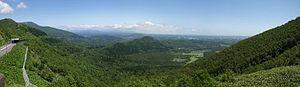
Les 100 paysages du Japon (ère Shōwa) constituent une liste de célèbres sites pittoresques au Japon. Les cent paysages ou vues ont été sélectionnés avec un ensemble de huit vues et vingt-cinq sites gagnants en 1927, une année après que Hirohito est devenu Empereur. Le but de la sélection est de « refléter le nouveau goût de la nouvelle ère ». L'initiative a été parrainée par le Tokyo Nichi Nichi Shimbun et le Osaka Mainichi Shimbun.